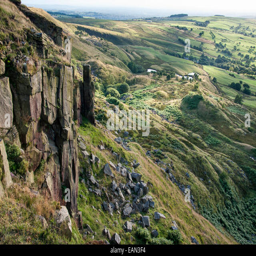
software , a rocky feature on edge .